Michael Adams (Kentucky politician)

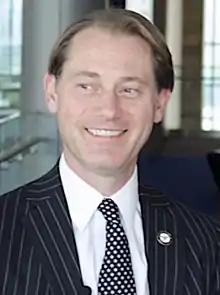
Adams in 2021

Michael Gene Adams (born March 27, 1976) is an American politician who is a member of the Republican Party. He is the secretary of state of the Commonwealth of Kentucky. He succeeded Alison Lundergan Grimes on January 6, 2020.